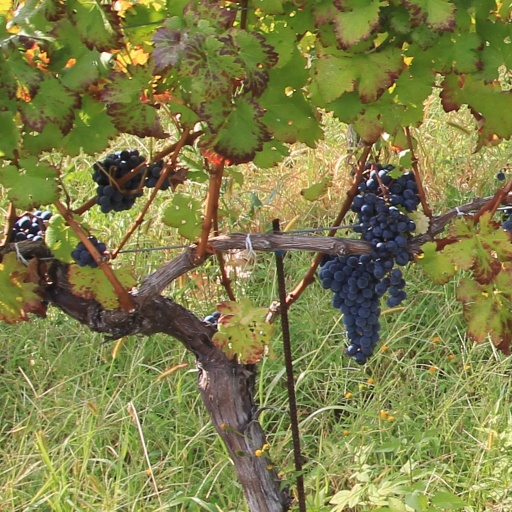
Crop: grape